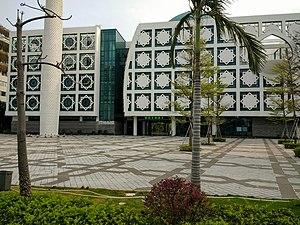
La Mosquée de Shenzhen chinois : 深圳清真寺 ; pinyin : shēnzhèn qīngzhēnsì est situé au n°7 de la rue Meilin, dans le district de Futian, à Shenzhen, province du Guangdong, en Chine.
Vous trouverez ci-dessous une liste partielle des mosquées de République populaire de Chine.